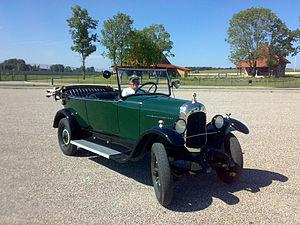
La Citroën B12 est une automobile fabriquée par Citroën d'octobre 1925 à janvier 1927.